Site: saxony
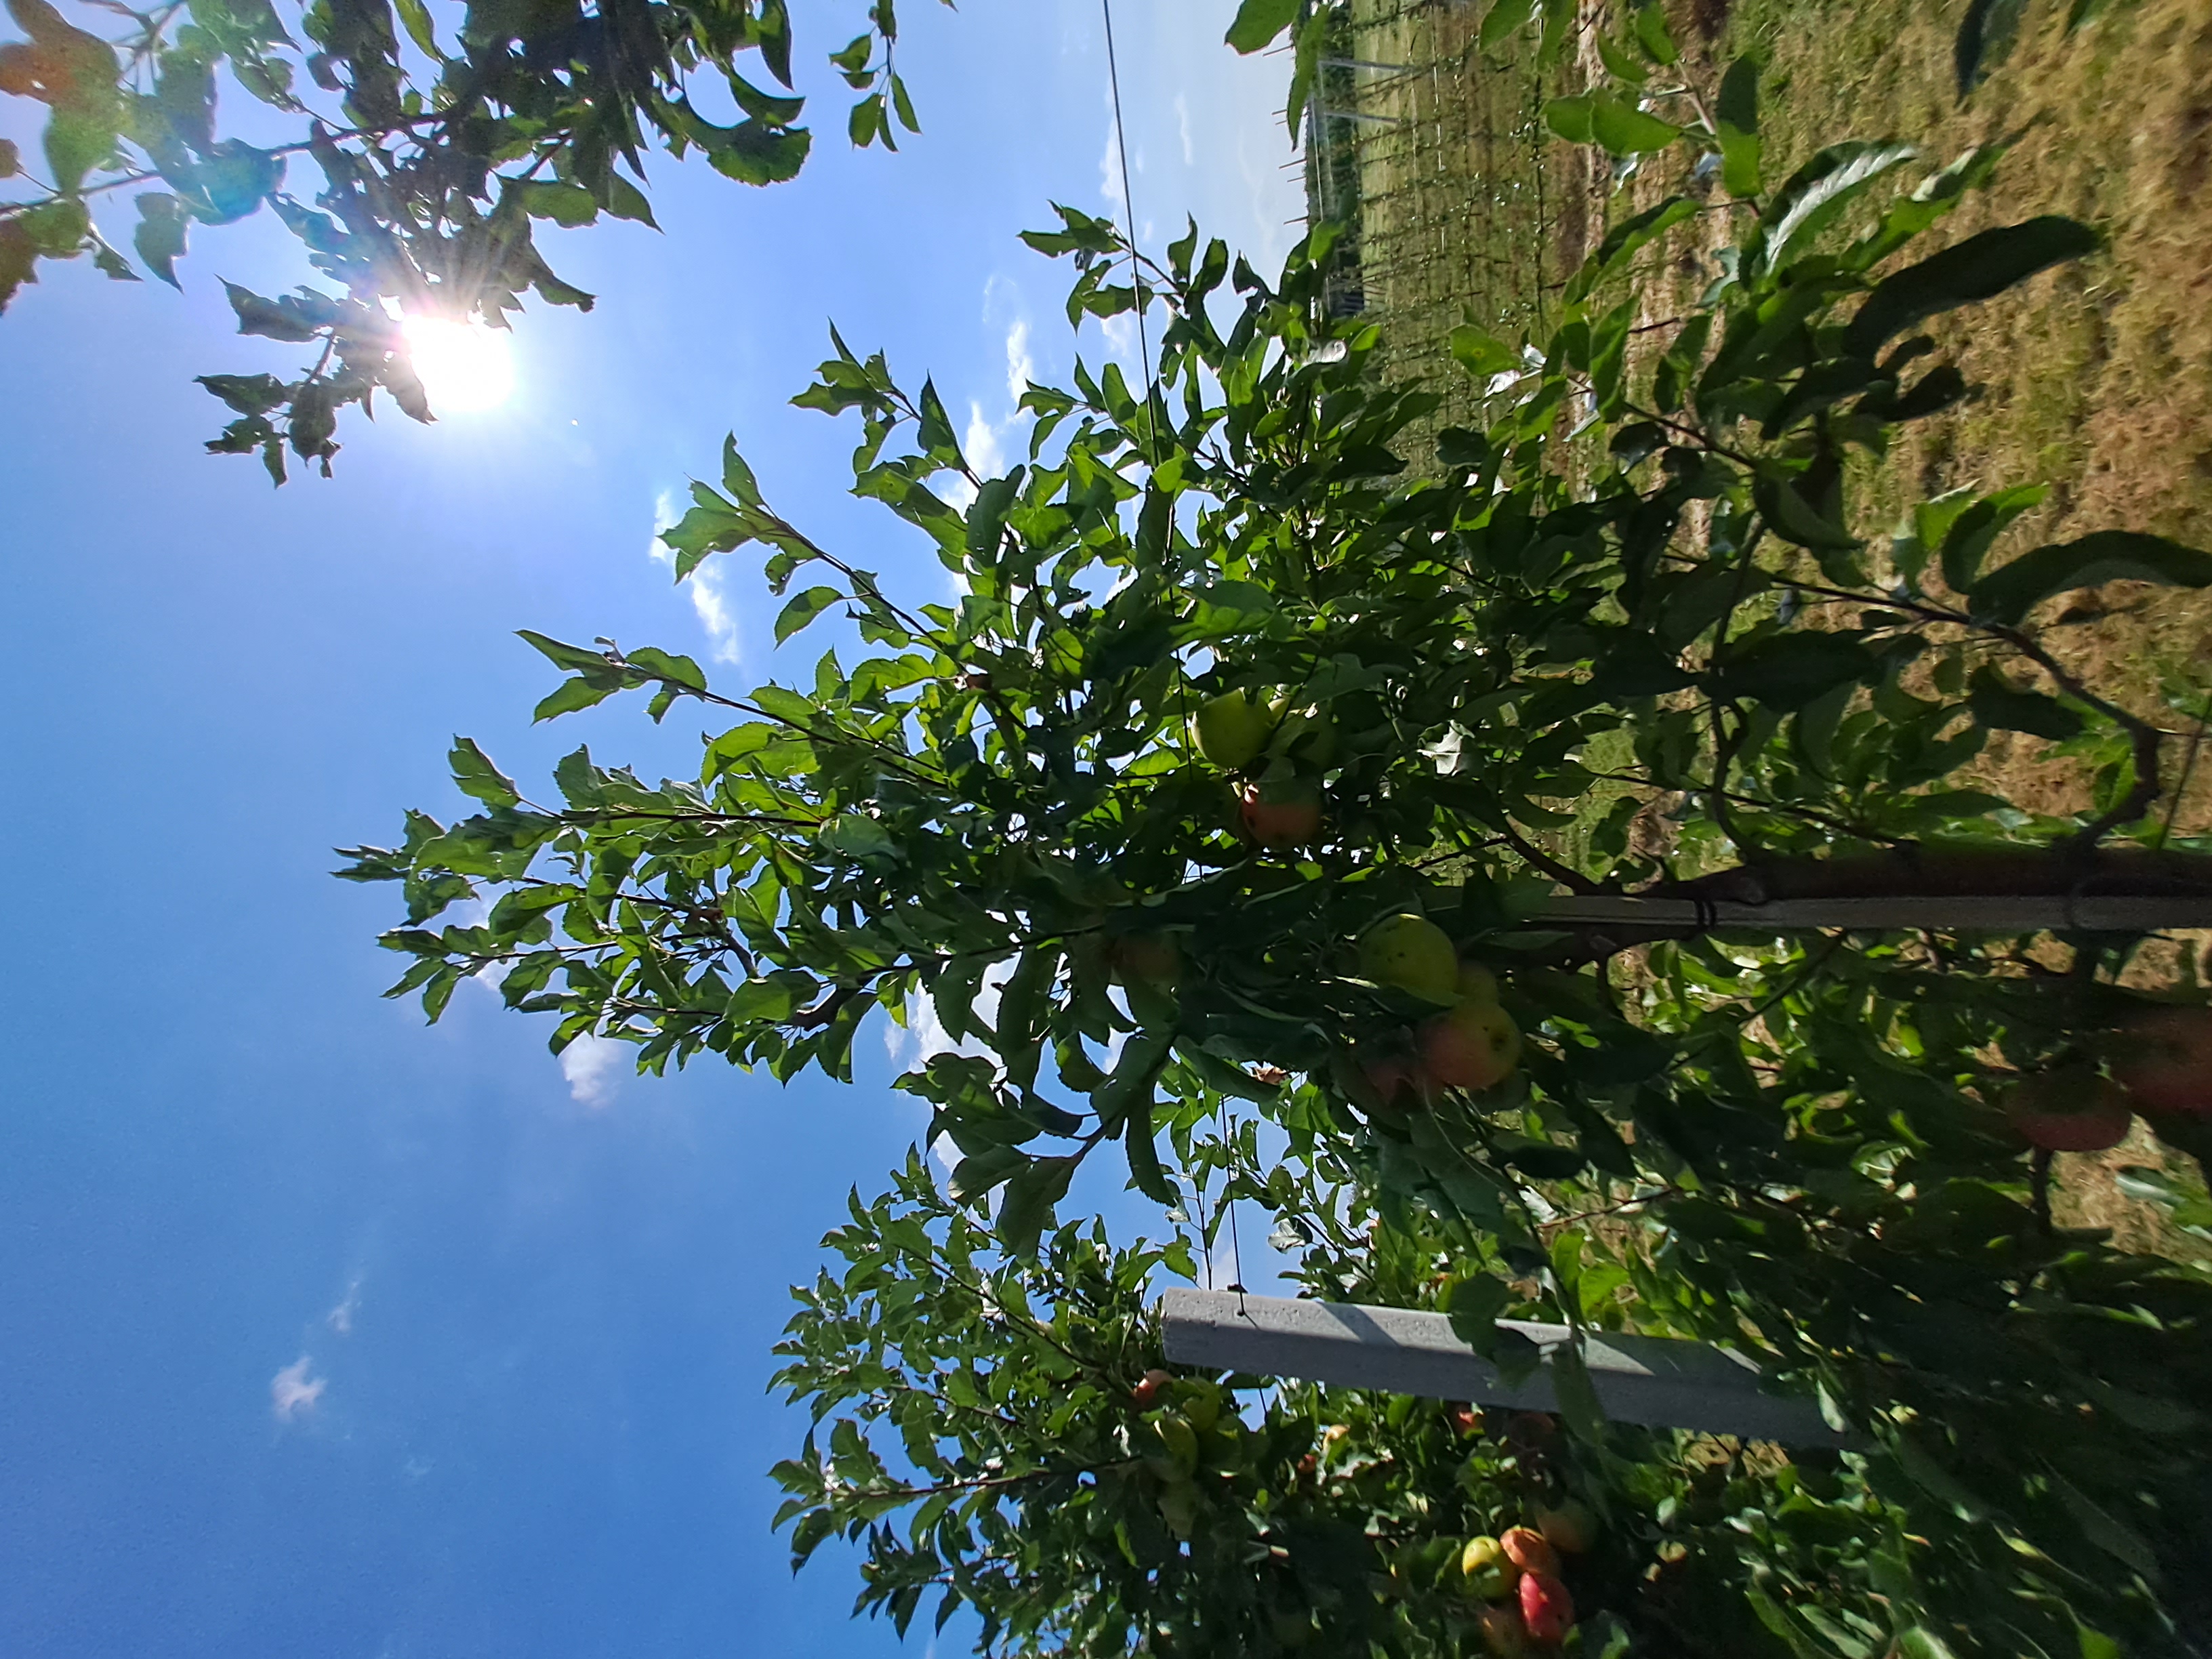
Growth stage (BBCH 81): Maturity of fruit and seed